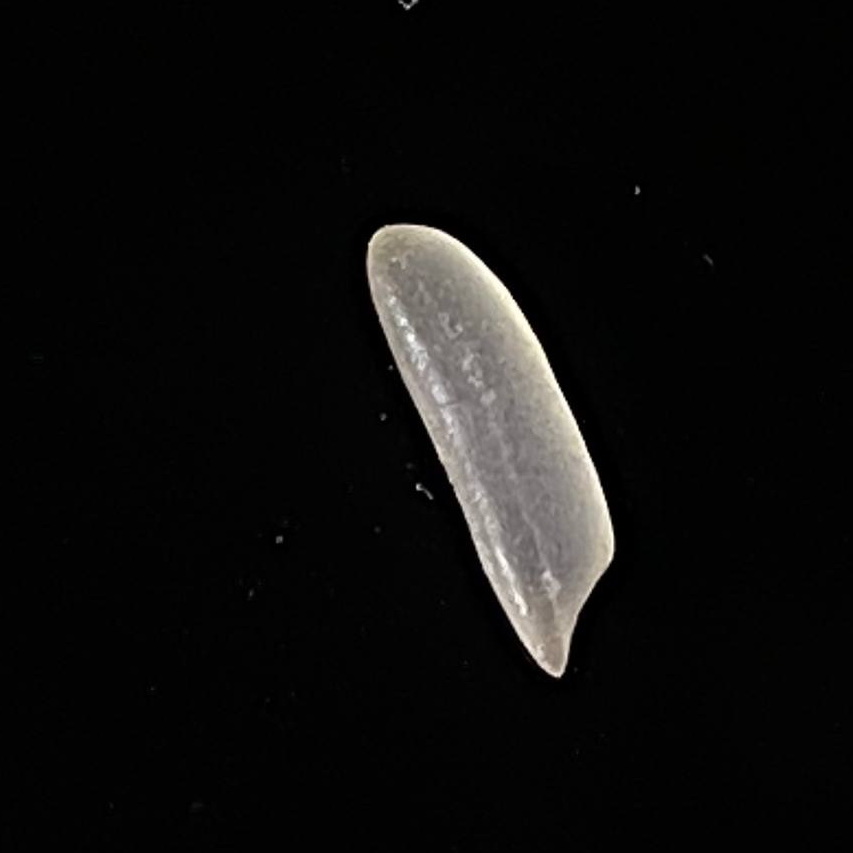
Rice variety: Jirashail